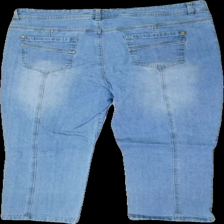
View: back
Type: Jeans
Category: Ladies
Brand: Cellbes
Colors: Blue
Material: 100% cotton
Cut: Regular
Size: 42
Season: All
Trend: Denim
Smell: Minor
Price range: 50-100
Recommended usage: Reuse
Description: Blue jeans with seams